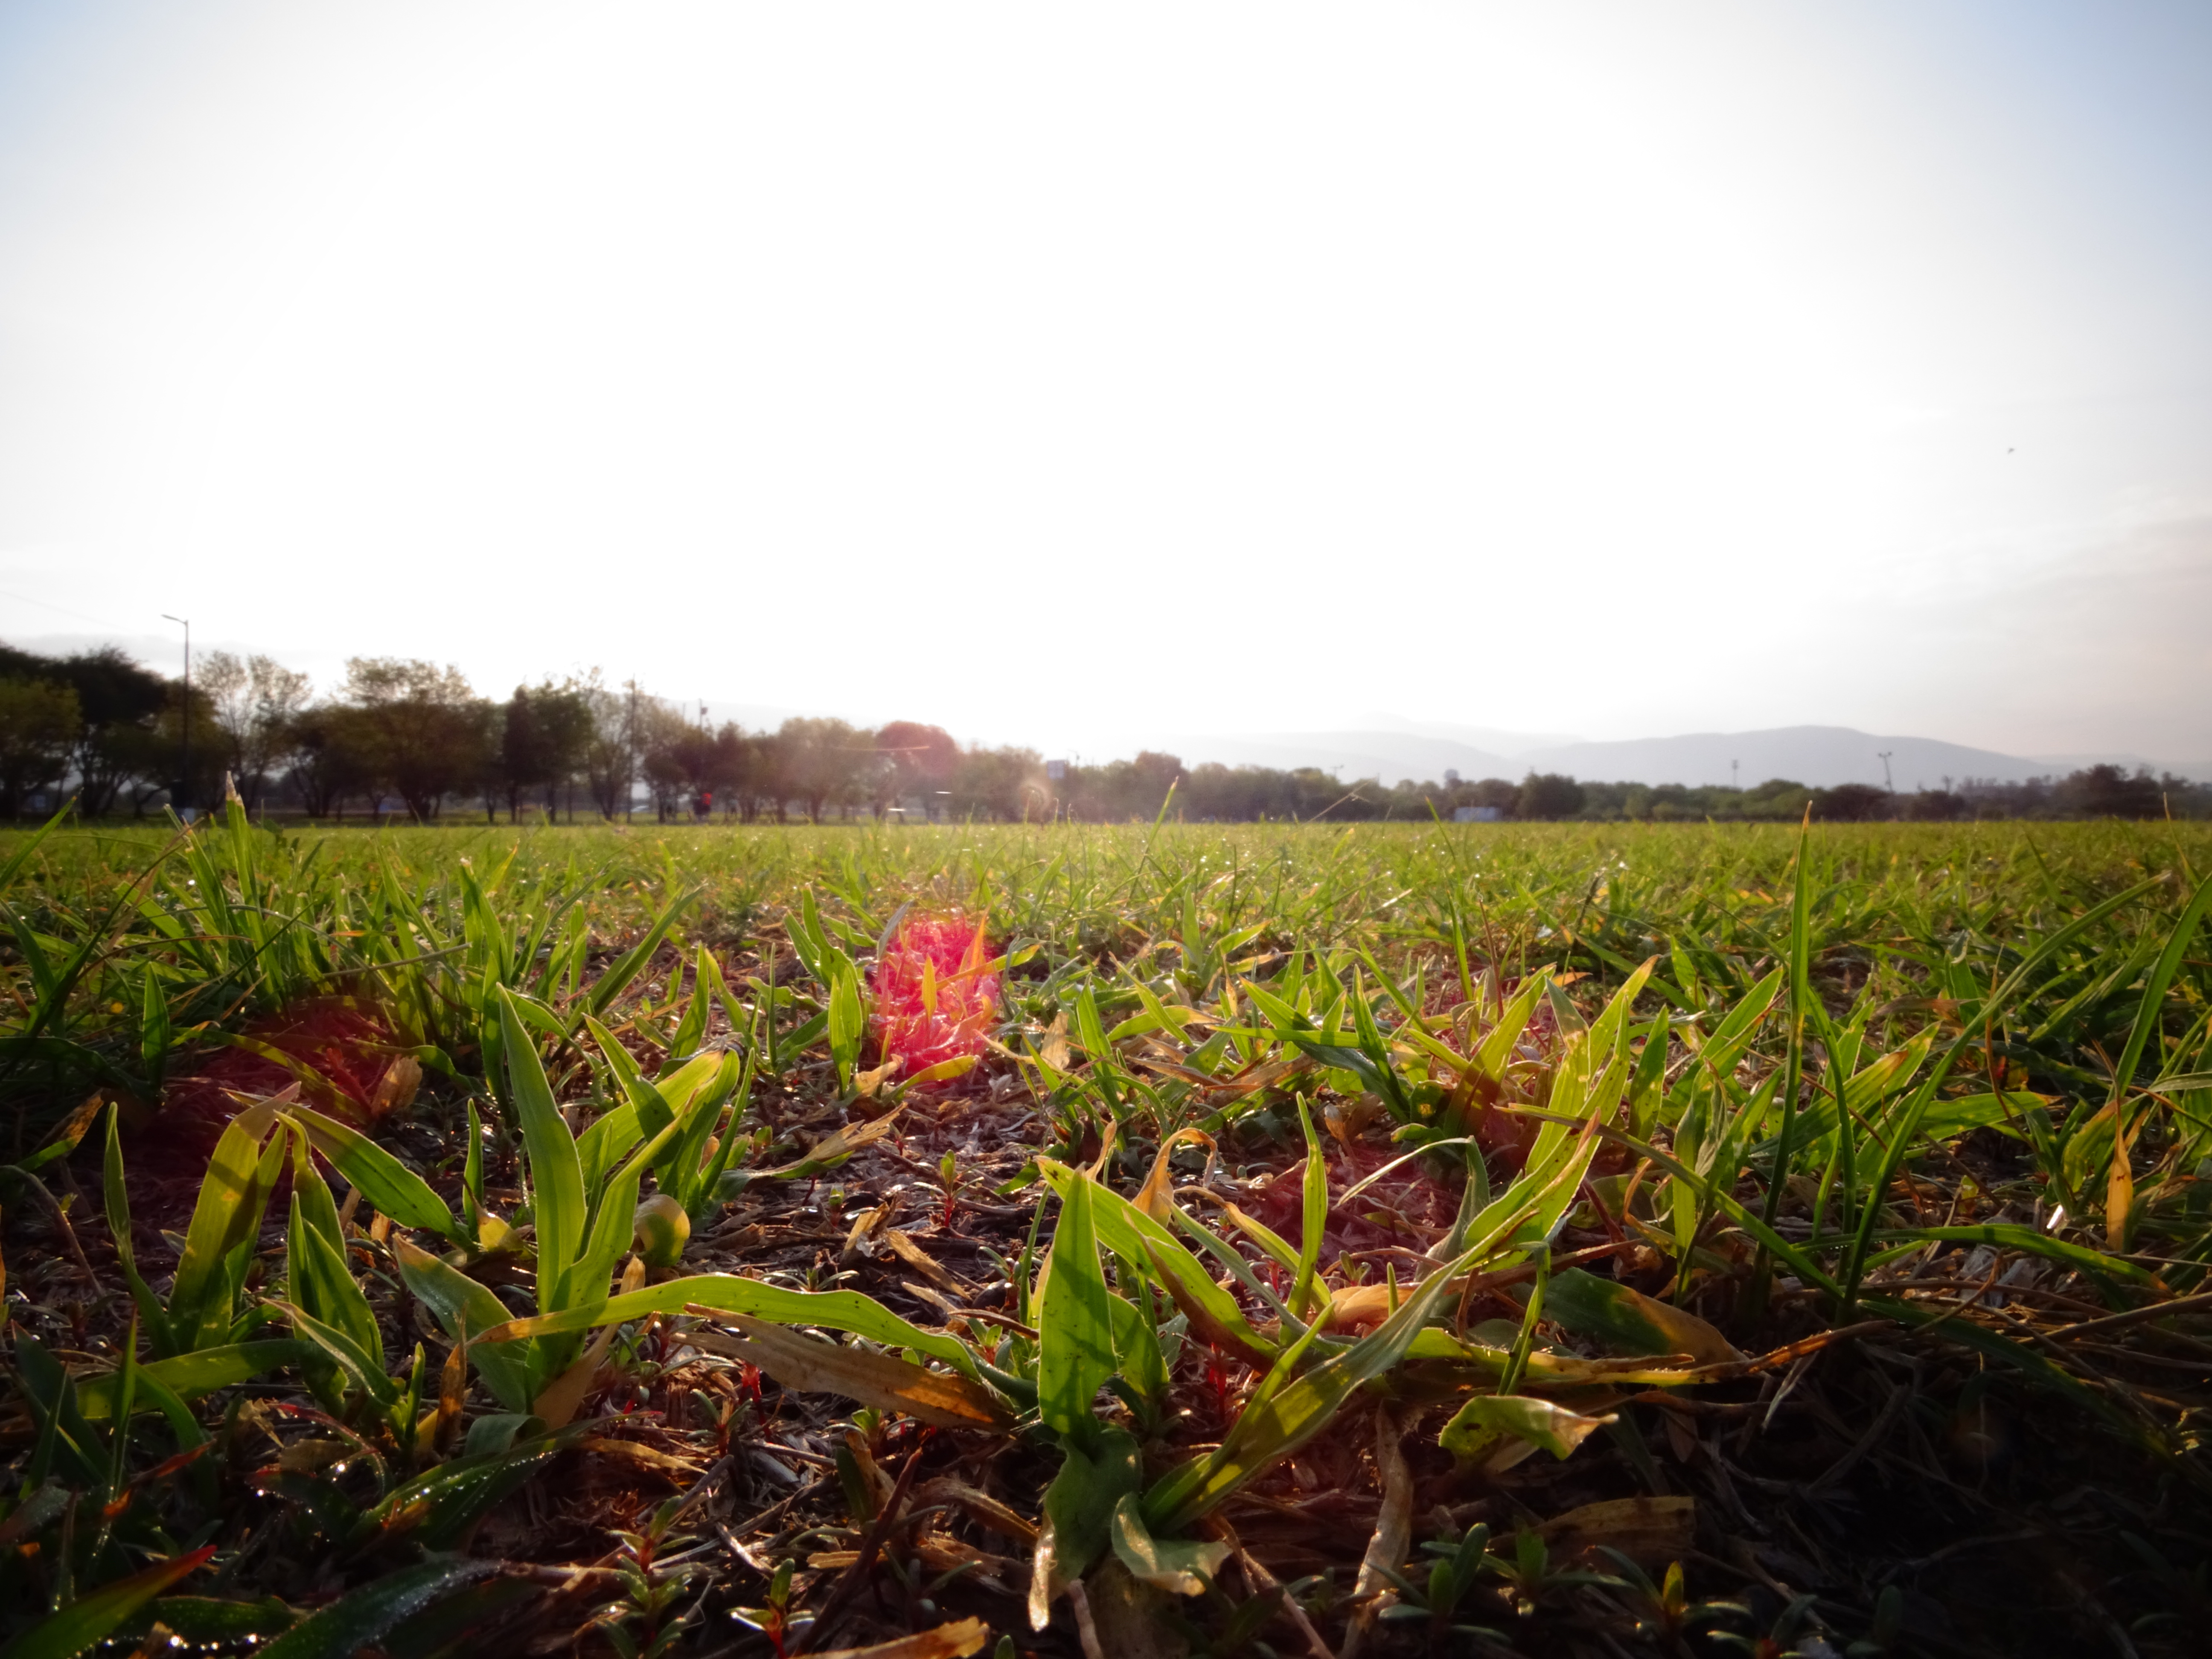
amanecer, sunshine, pasto, suelo, sky, field, vegetation, farm, plantation, crop, morning, plant, grass family, rural area, spring, grass, soil, tree, flower, land lot, cloud, landscape, sunlight, horizon, agriculture, plain, mountain, meadow, road